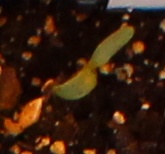
Label: Sugar beet